Extraterrestrial liquid water

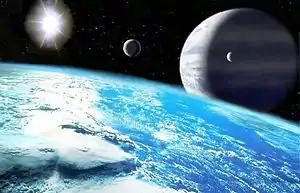
Artist's impression of a class II planet with water vapor clouds, as seen from a hypothetical large moon with surface liquid water

A planet's orbit in the circumstellar habitable zone is a popular method used to predict its potential for surface water at its surface. Habitable zone theory has put forward several extrasolar candidates for liquid water, though they are highly speculative as a planet's orbit around a star alone does not guarantee that it has liquid water. In addition to its orbit, a planetary mass object must have the potential for sufficient atmospheric pressure to support liquid water and a sufficient supply of hydrogen and oxygen at or near its surface.